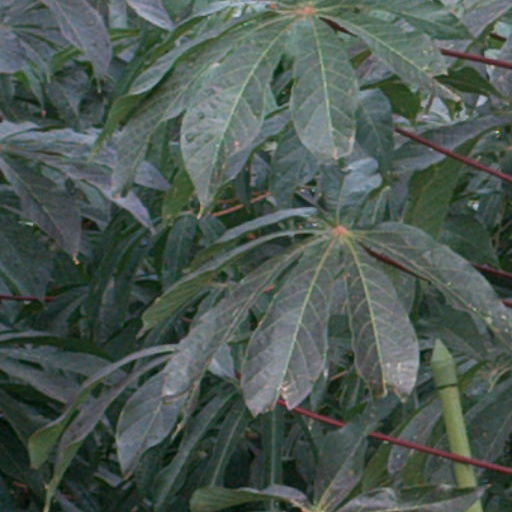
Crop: cassava